D4: Dark Dreams Don't Die

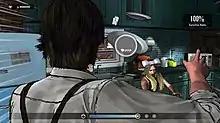
A screenshot of David and Amanda

The main character is David Young, a private investigator whose wife has been murdered. The traumatic events surrounding her death left Young unable to recollect those memories, but has allowed him to travel through time. Young travels through time to undo the murder. The player cannot time travel arbitrarily, as the powers are activated upon finding certain objects that bring the player to specific points in time.